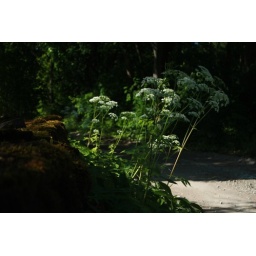
Stone fence of a home in Tiskre, Estonia